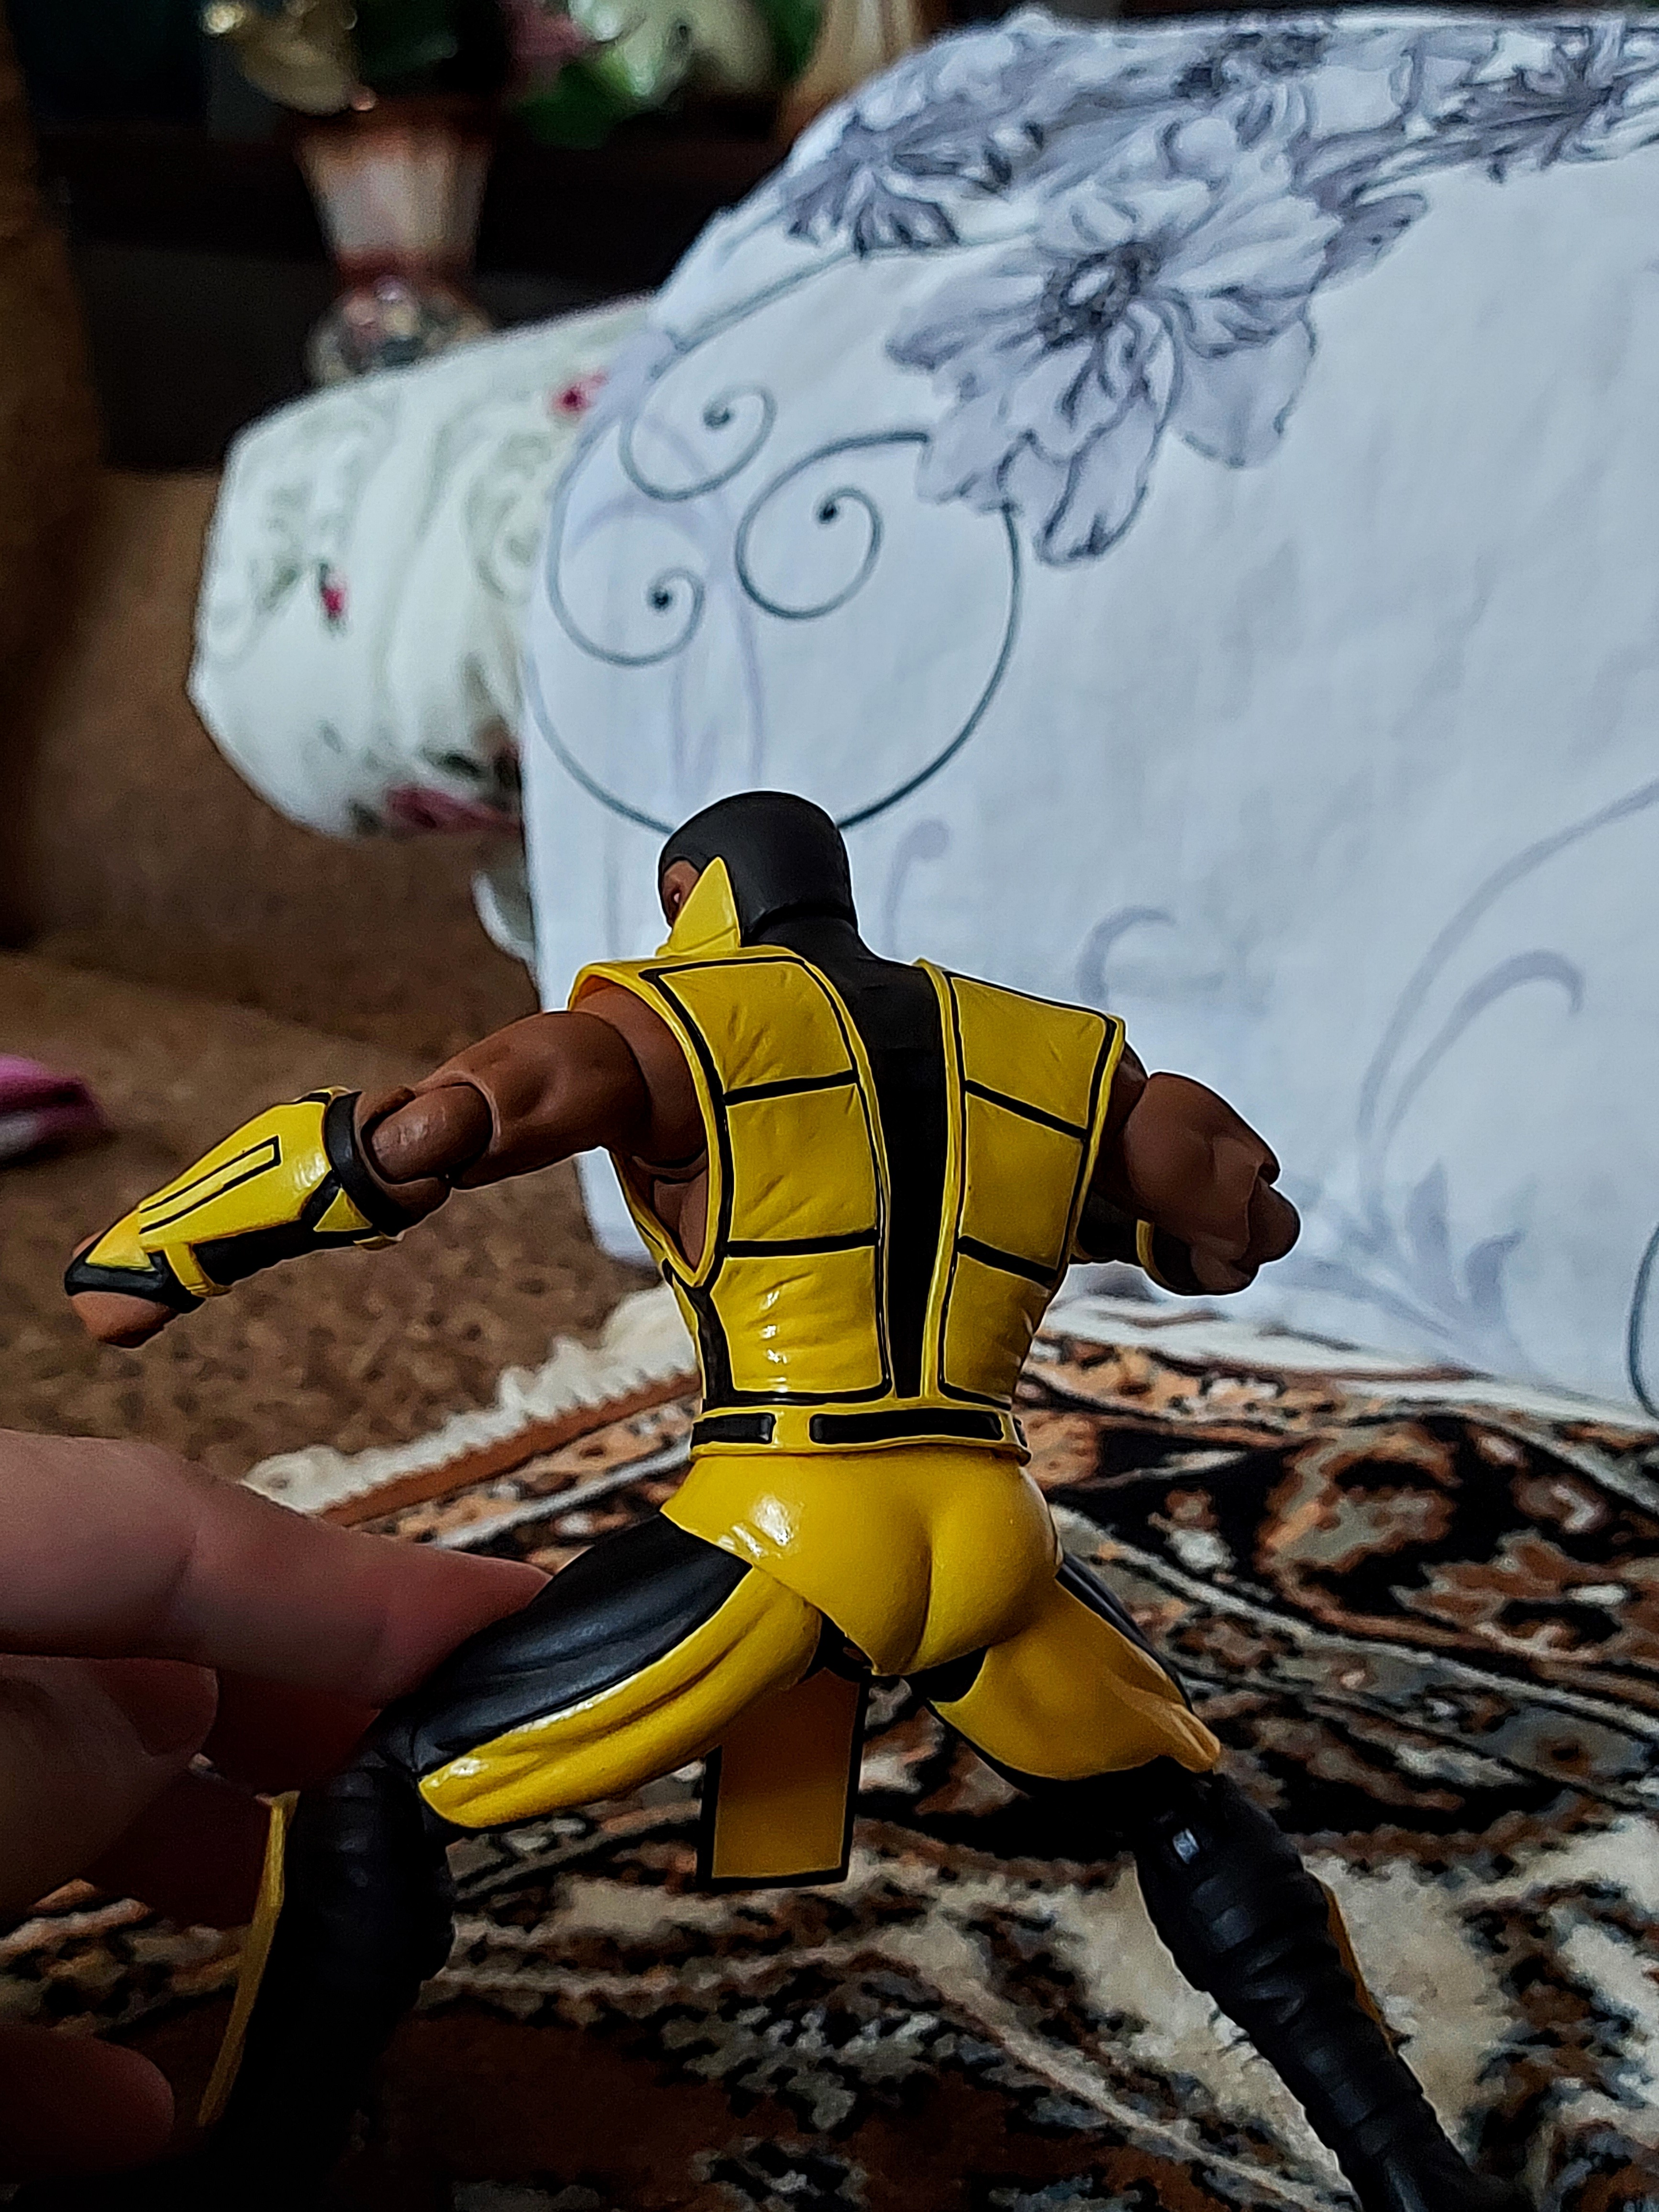
scorpion, storm, collectibles, toy, yellow, fictional character, recreation, personal protective equipment, action figure, cg artwork, thigh, competition event, fiction, carmine, figurine, anime, illustration, human leg, costume, uniform, hero, costume design, animation, mythology, armour, visual arts, wing